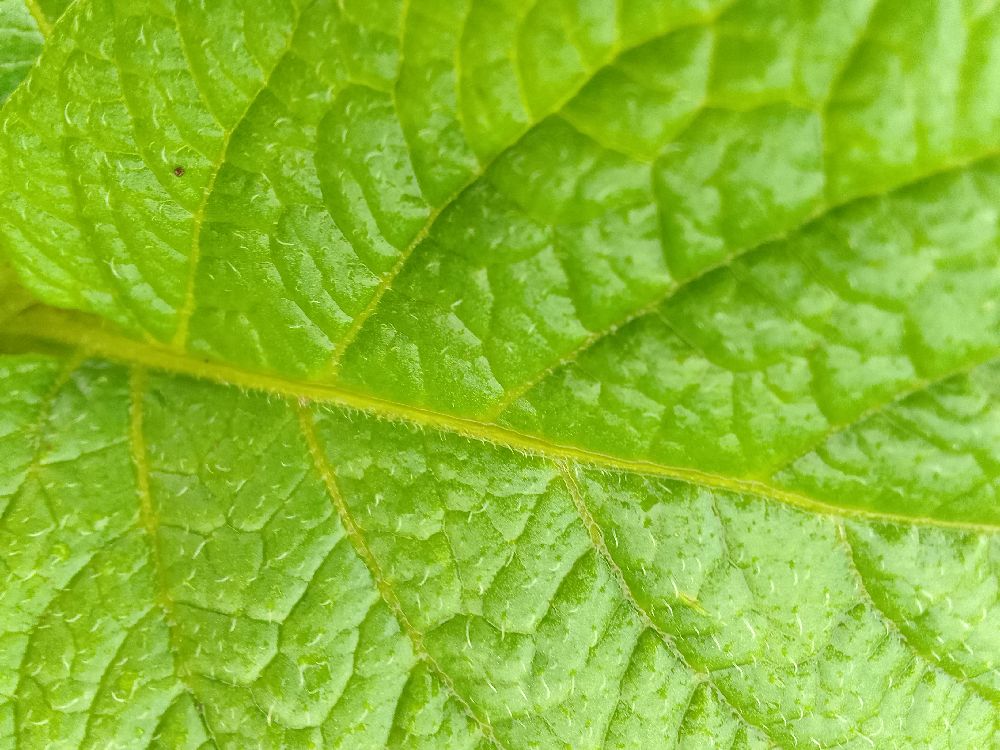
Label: Healthy